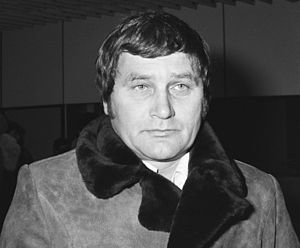
Lajos Tichy
Lajos Tichy, 1978
Lajos Tichy var en ungarsk fodboldspiller. Han spillede for klubben Budapest Honvéd FC i hele hans karriere, hvor han scorede 247 mål i 320 ligakampe. Han scorede også 51 mål i 72 landskampe for Ungarns fodboldlandshold, herunder fire ved VM i fodbold 1958 og tre ved VM i fodbold 1962. Han blev senere træner for Budapest Honvéd FC.